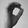
ASL letter: O